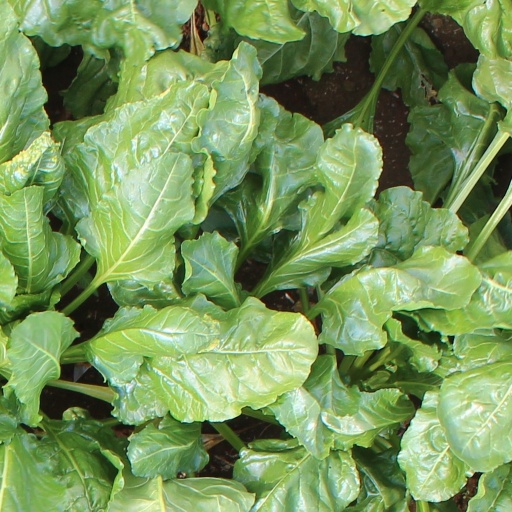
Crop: sugar beet